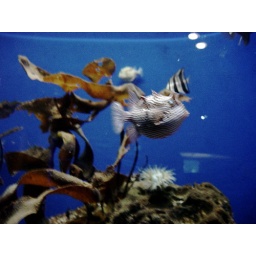
Another box fish from the new California Academy of Sciences in Golden Gate Park.